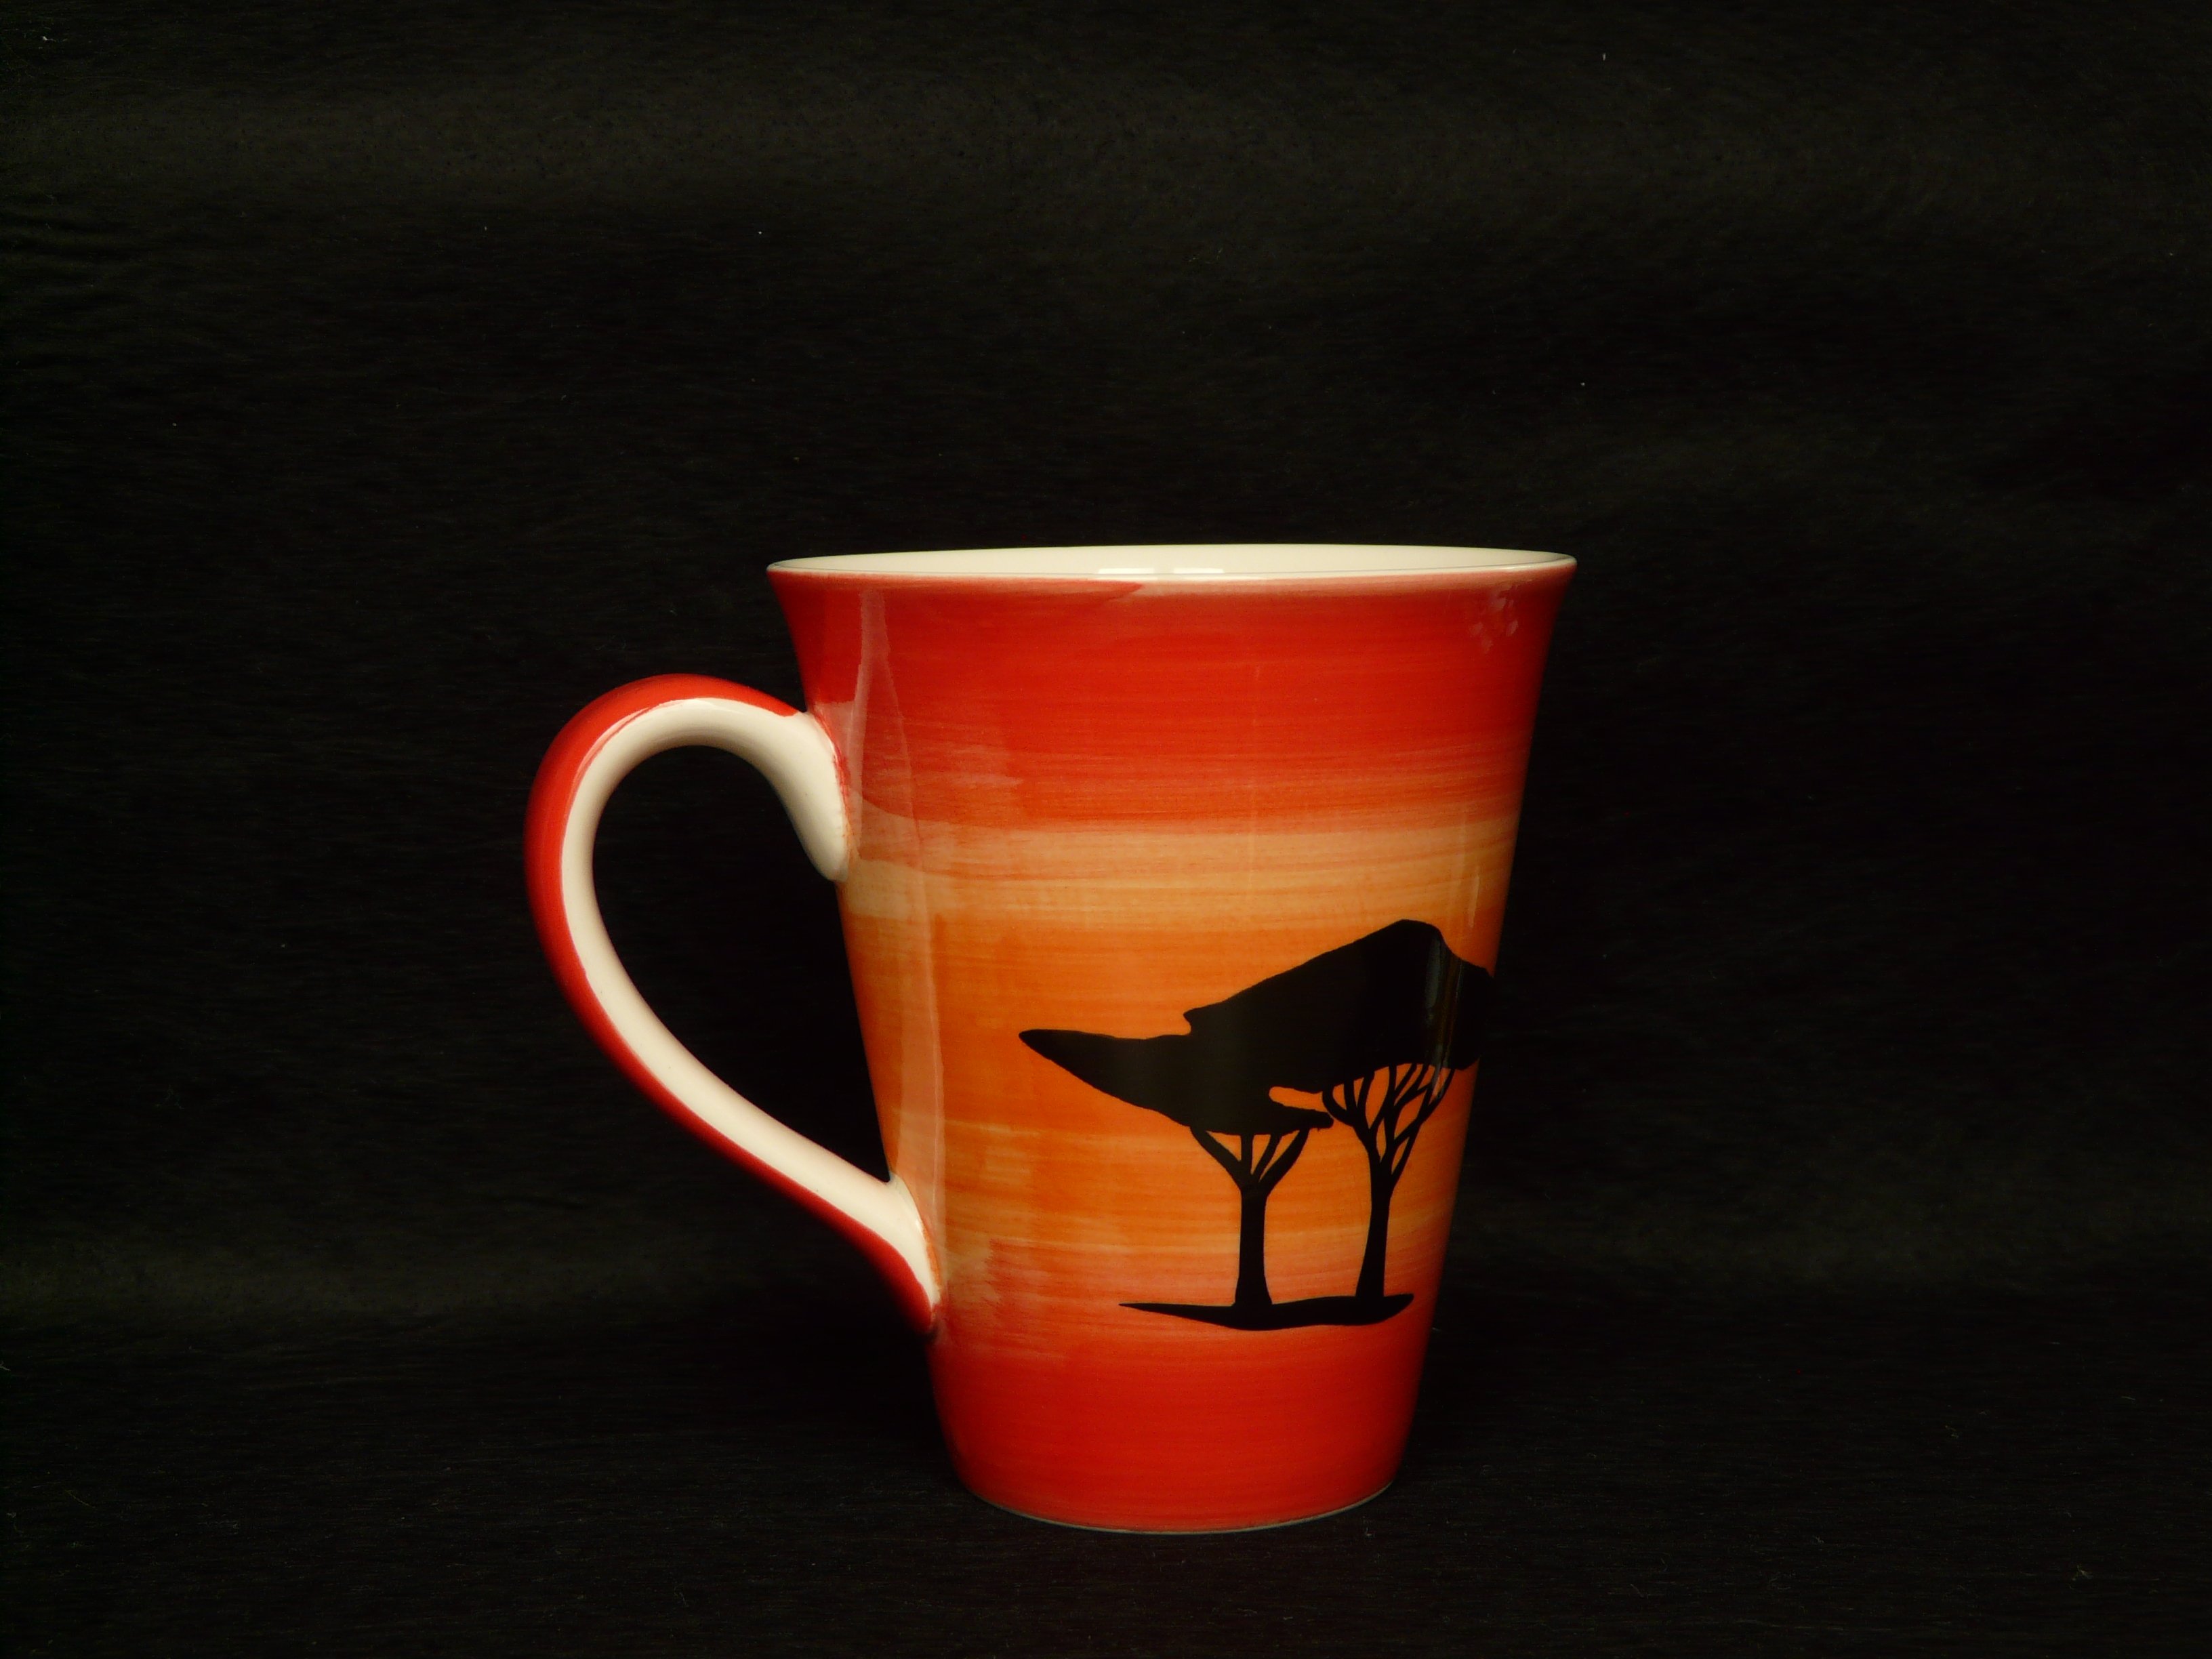
tree, coffee, cup, red, color, ceramic, africa, drink, colorful, lighting, coffee cup, henkel, drinkware